Borderlands line

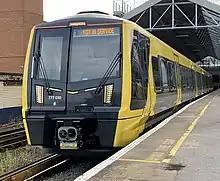
Class 777 of Merseyrail, proposed for use on the line

The Liverpool City Region Combined Authority announced that trials of the seven battery electric multiple unit (BEMU) versions of their new Class 777 had shown that they were capable of travelling up to between charges. Further trials by Stadler reached a range of . This would allow the line to be served without full electrification.